Curdled (film)

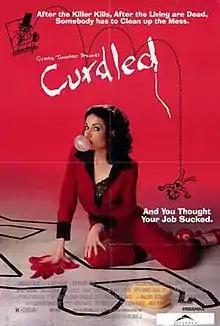
Theatrical release poster

Curdled is a 1996 black comedy crime film written and directed by Reb Braddock. The film stars Angela Jones as a Colombian immigrant who takes a crime scene cleanup job and discovers evidence about a local serial killer dubbed the "Blue Blood Killer" for his targeting of socialites. The film is a remake of a 1991 short film of the same name, which was also directed by Braddock and starred Jones.